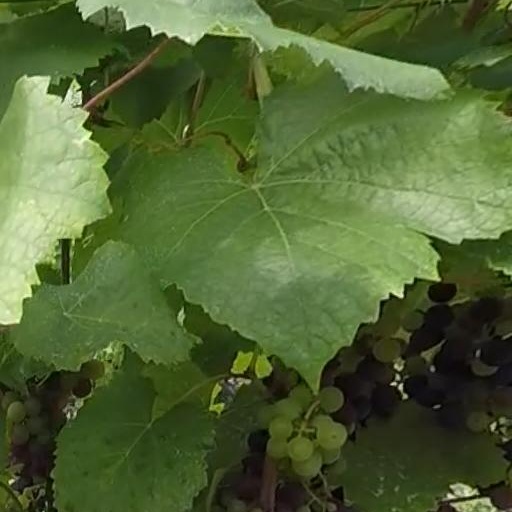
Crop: grape